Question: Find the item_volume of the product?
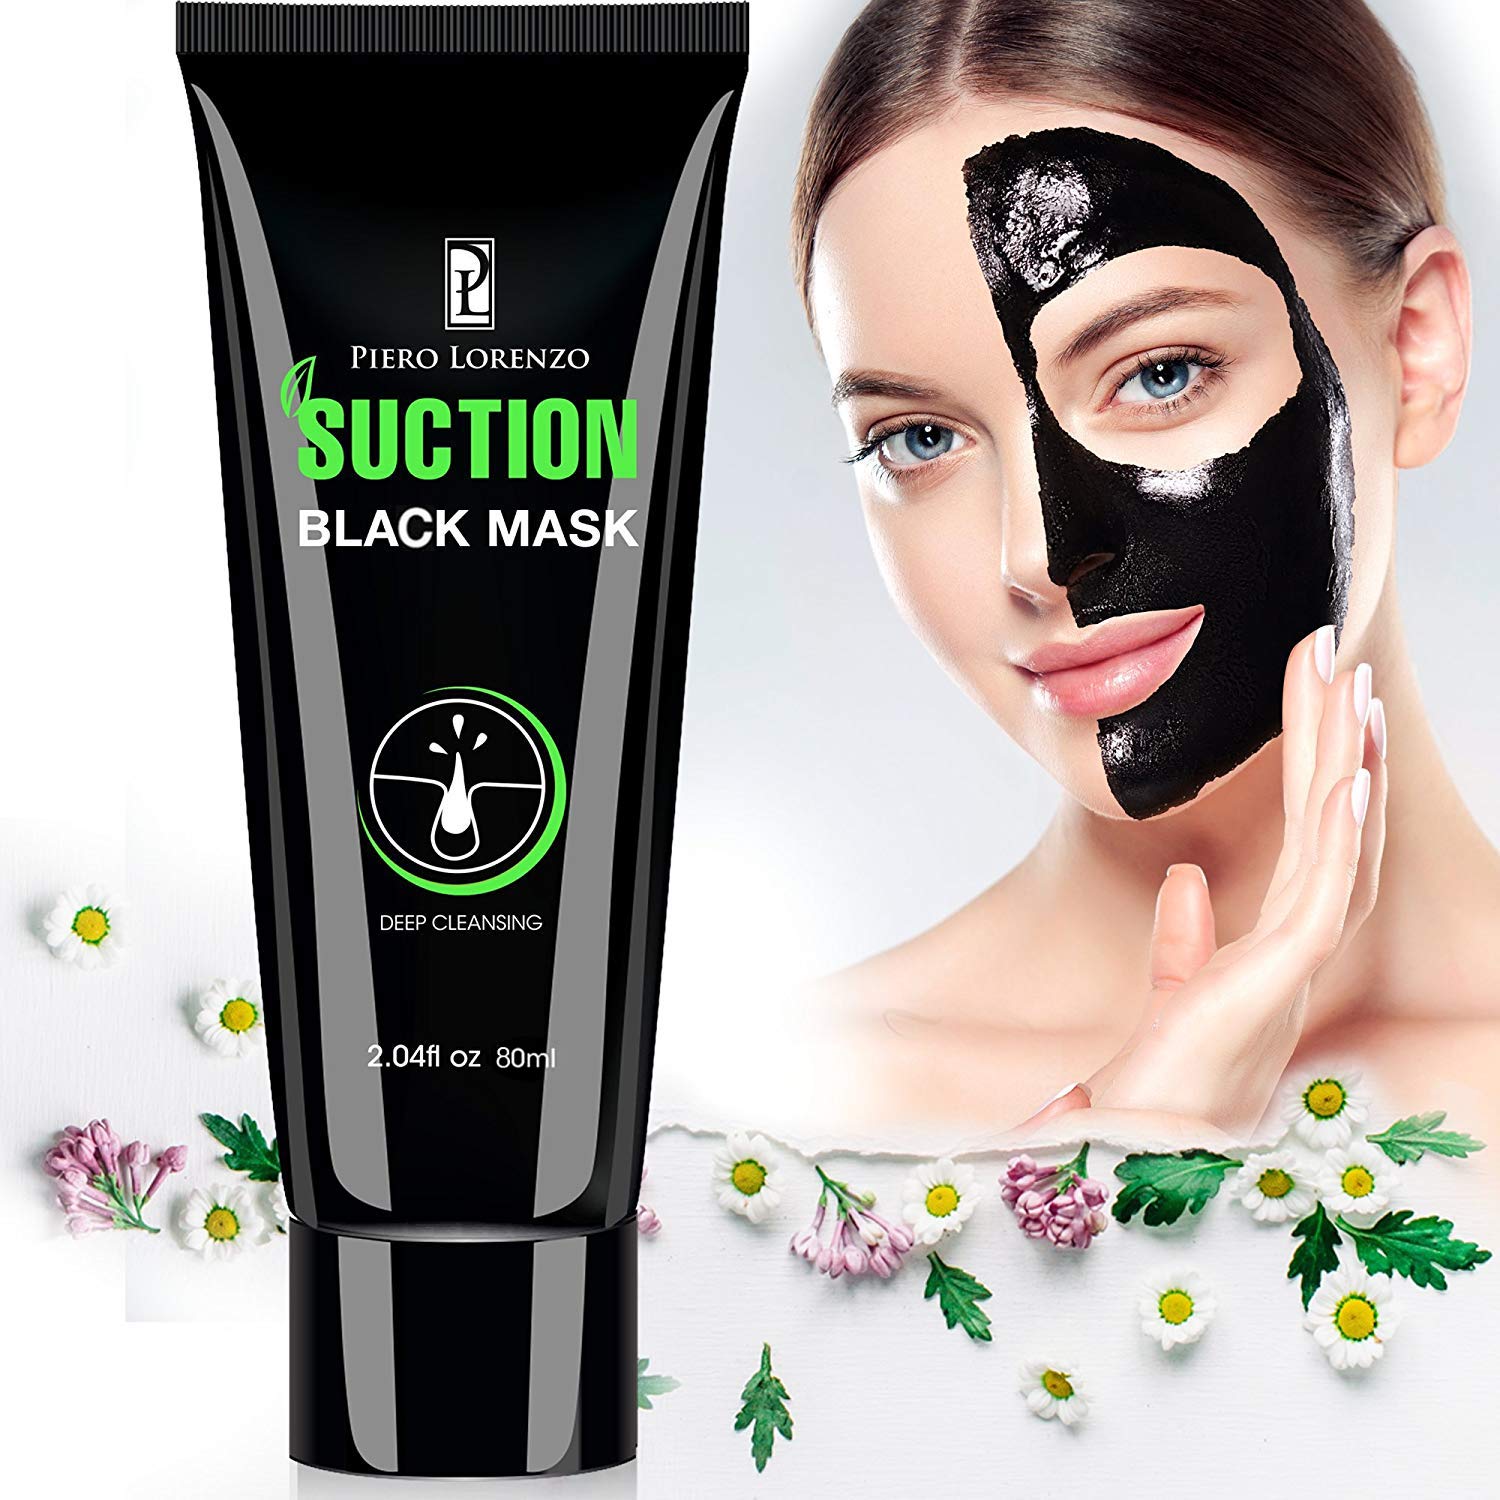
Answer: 2.04 fluid ounce